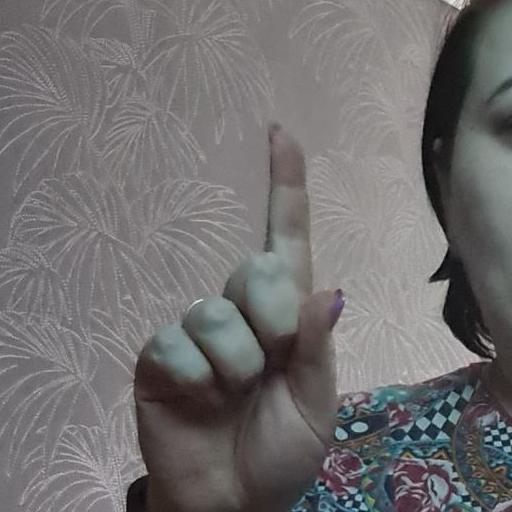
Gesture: one